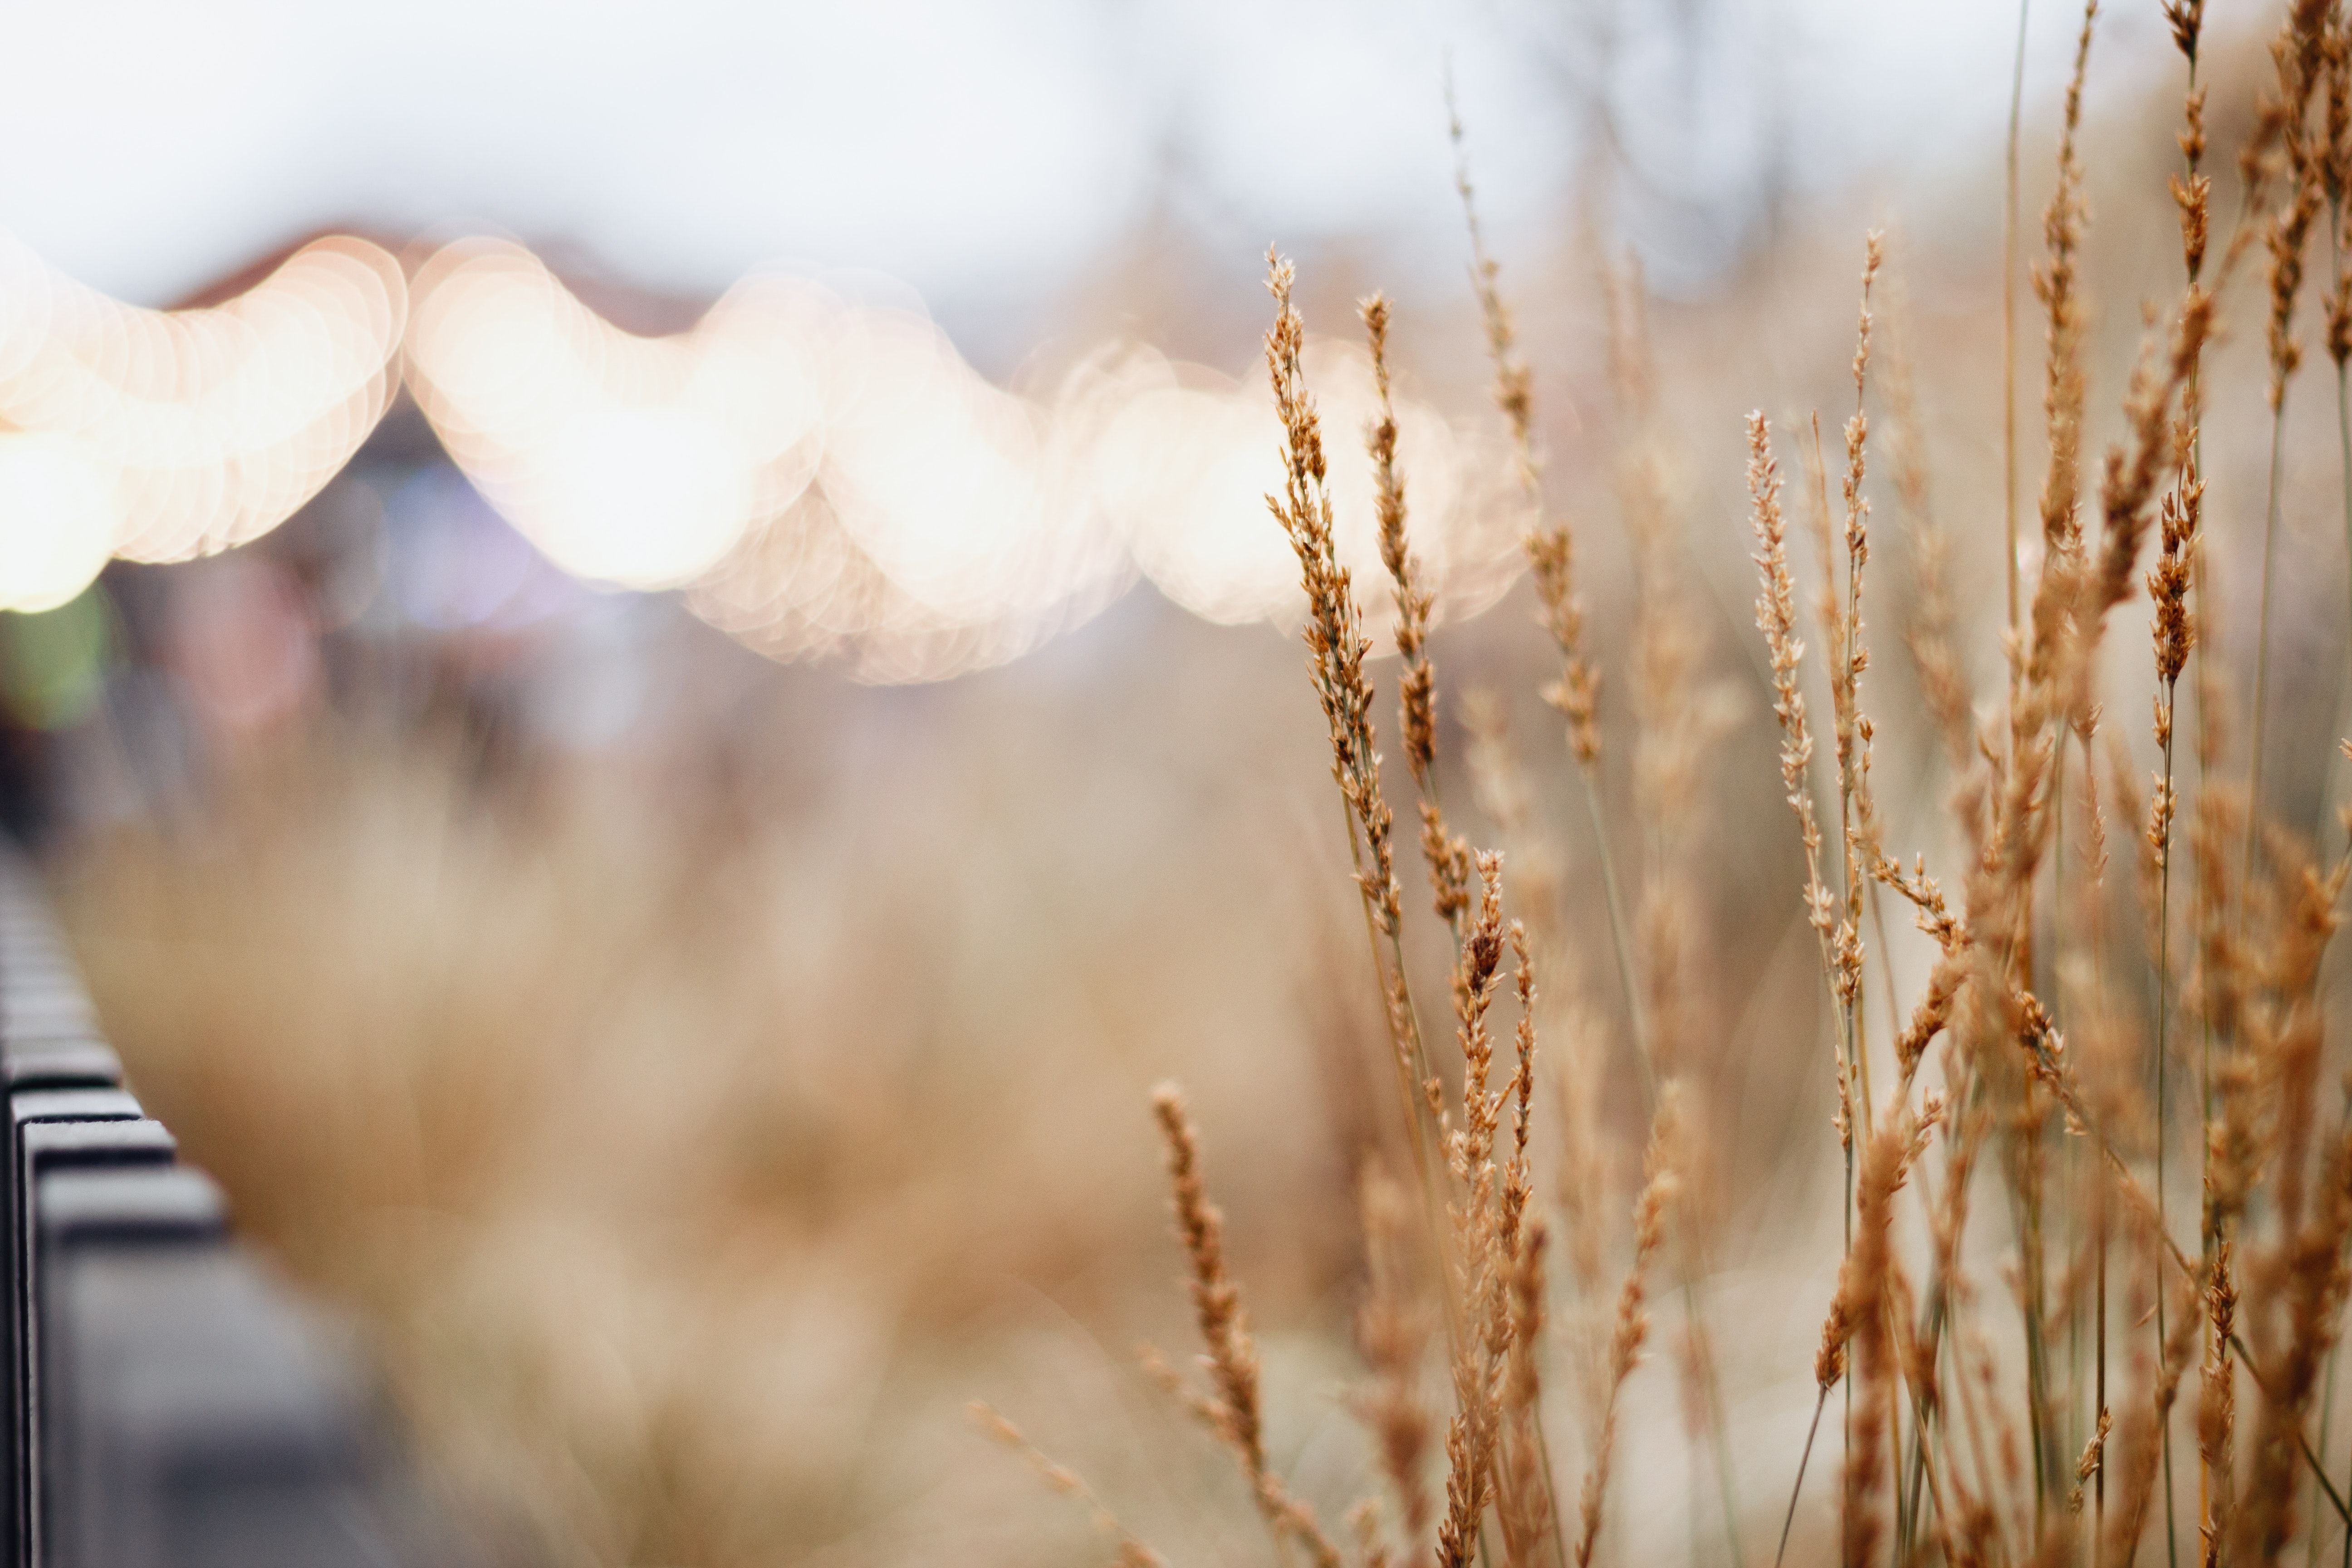
nature, grass, grass family, phragmites, sunlight, plant, branch, twig, sky, spring, photography, winter, plant stem, wheat